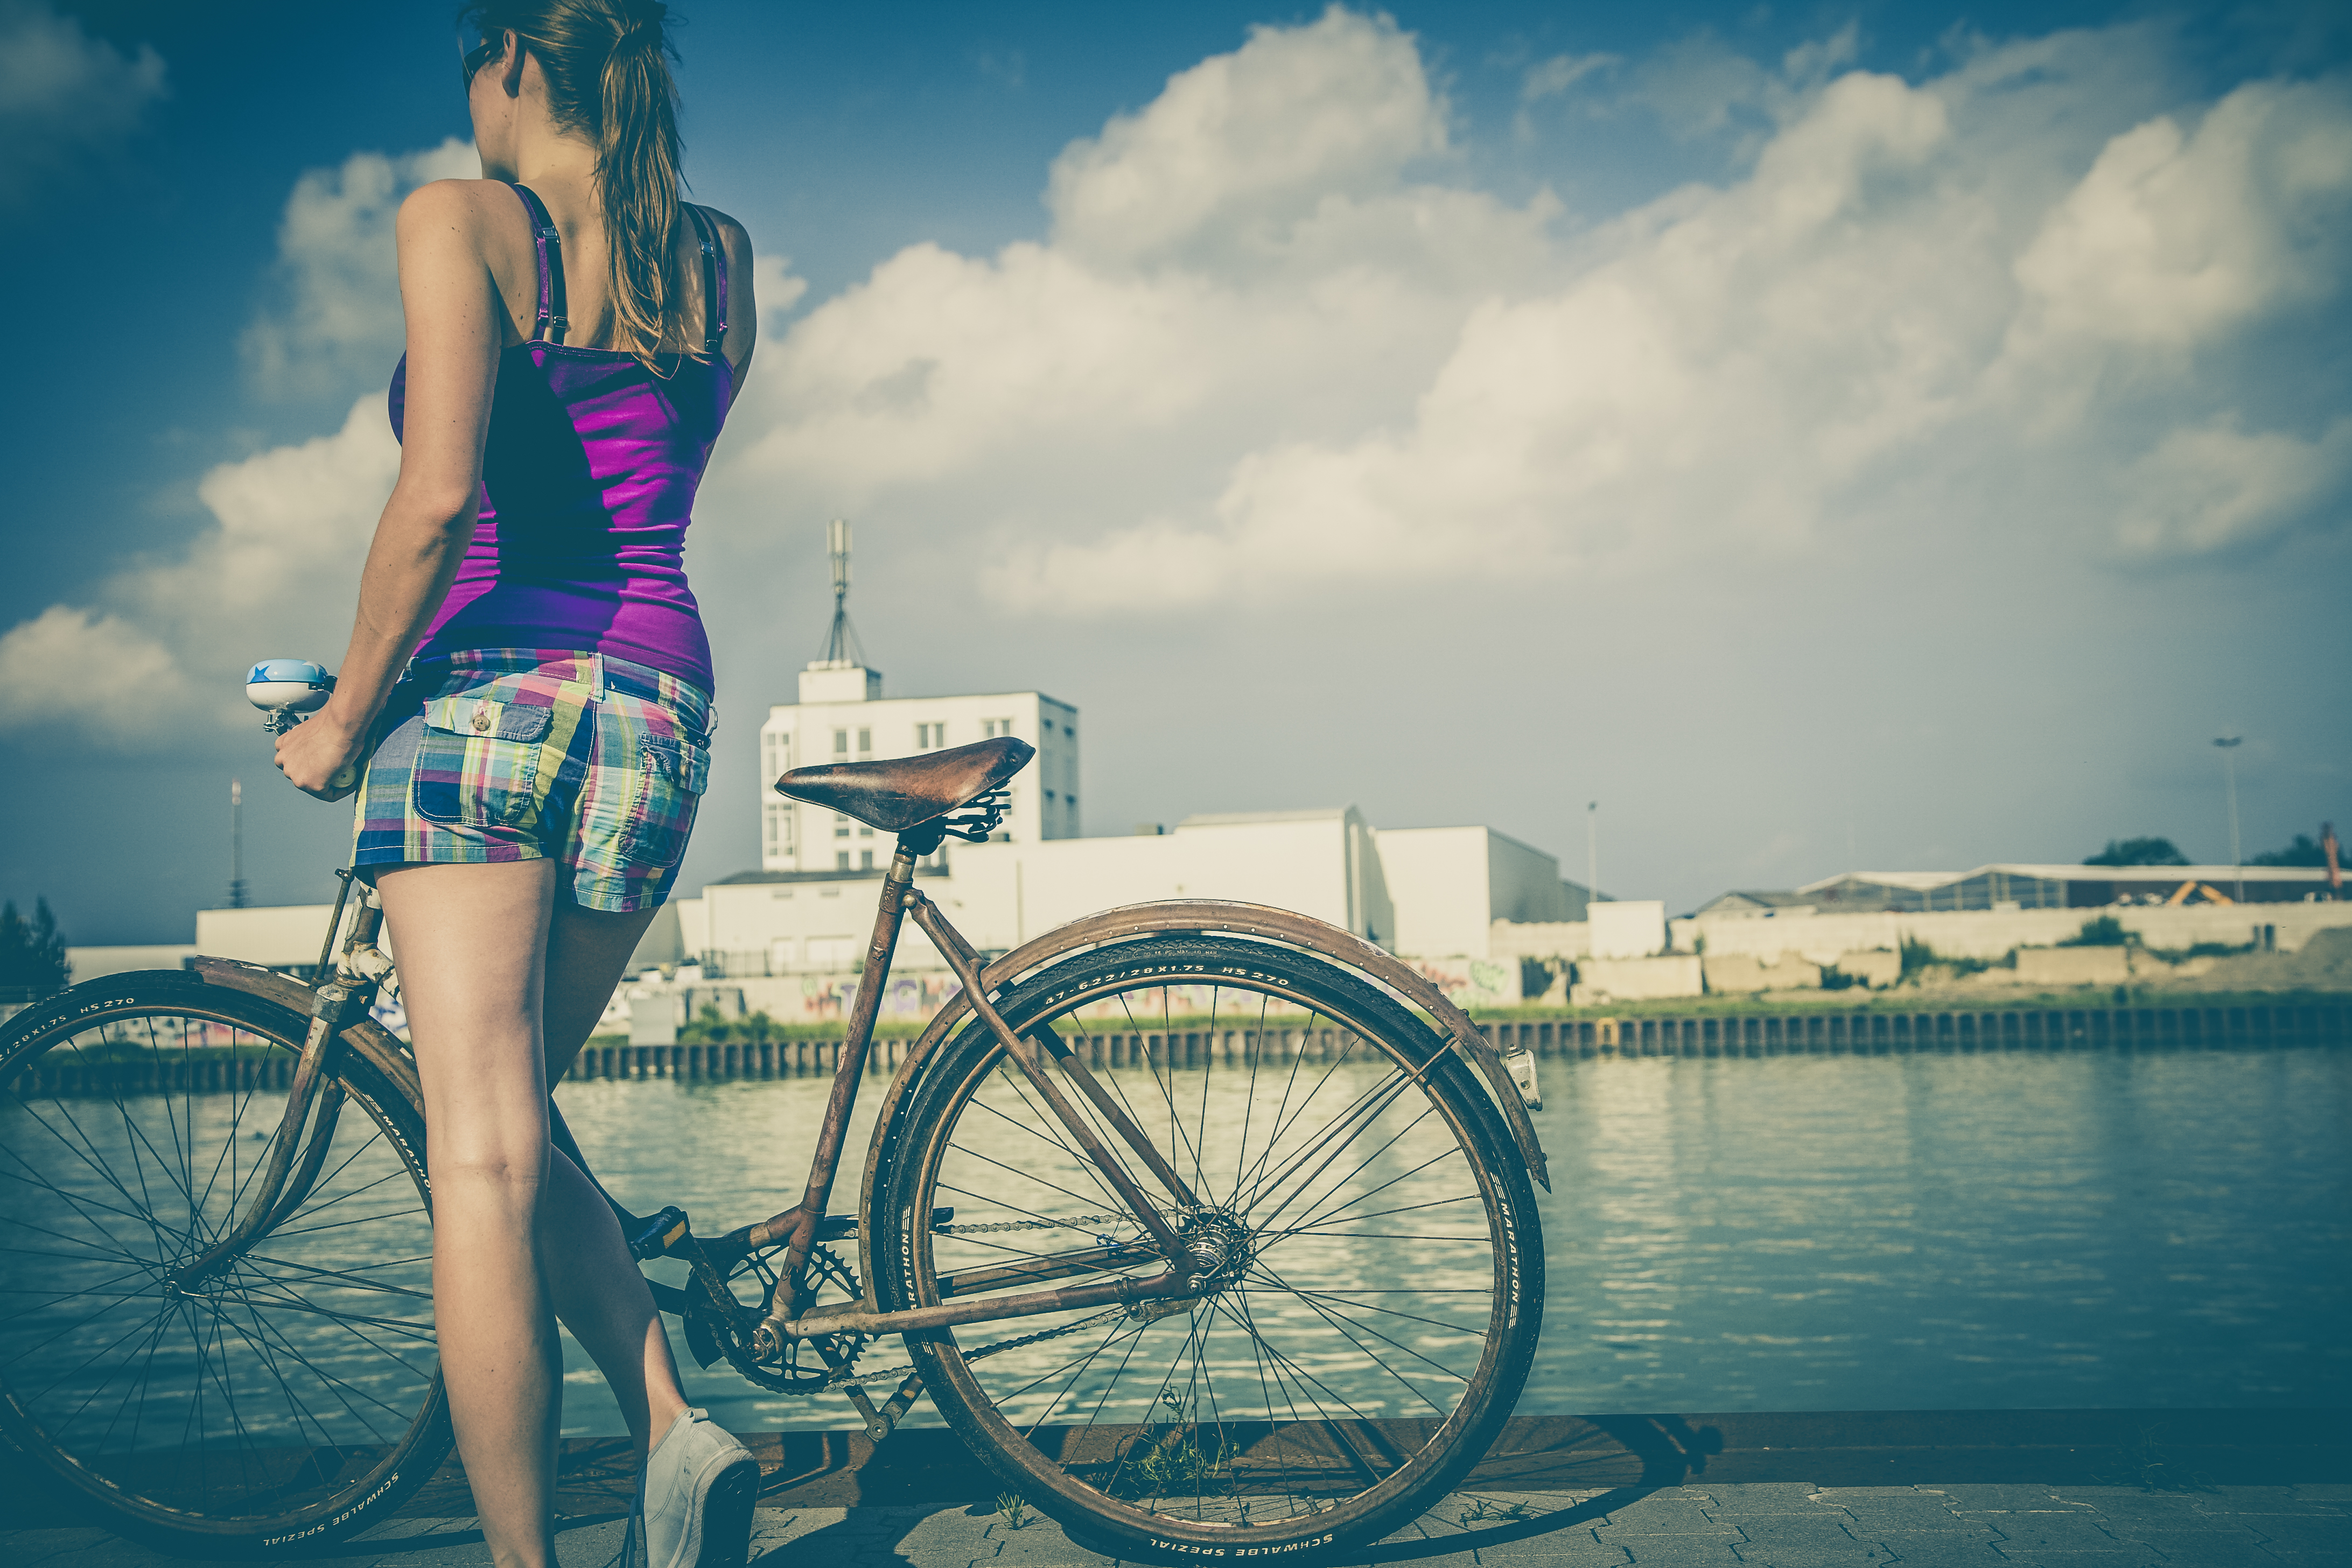
sea, water, sky, woman, bicycle, bike, river, vacation, female, vehicle, blue, clouds, photograph